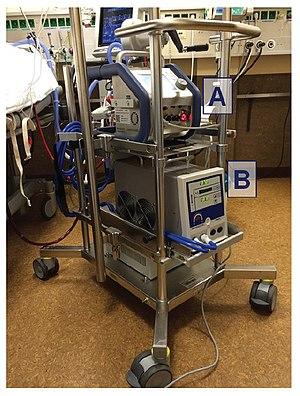
Console d'ECMO
La détresse respiratoire est une insuffisance respiratoire survenant de manière brutale et se manifestant par une dyspnée importante. Le système respiratoire ne parvient alors plus à assurer les échanges gazeux normaux d'oxygène et de dioxyde de carbone. C'est une urgence médicale qui peut engager le pronostic vital du patient, et entraîne environ un tiers des hospitalisations en unité de réanimation.